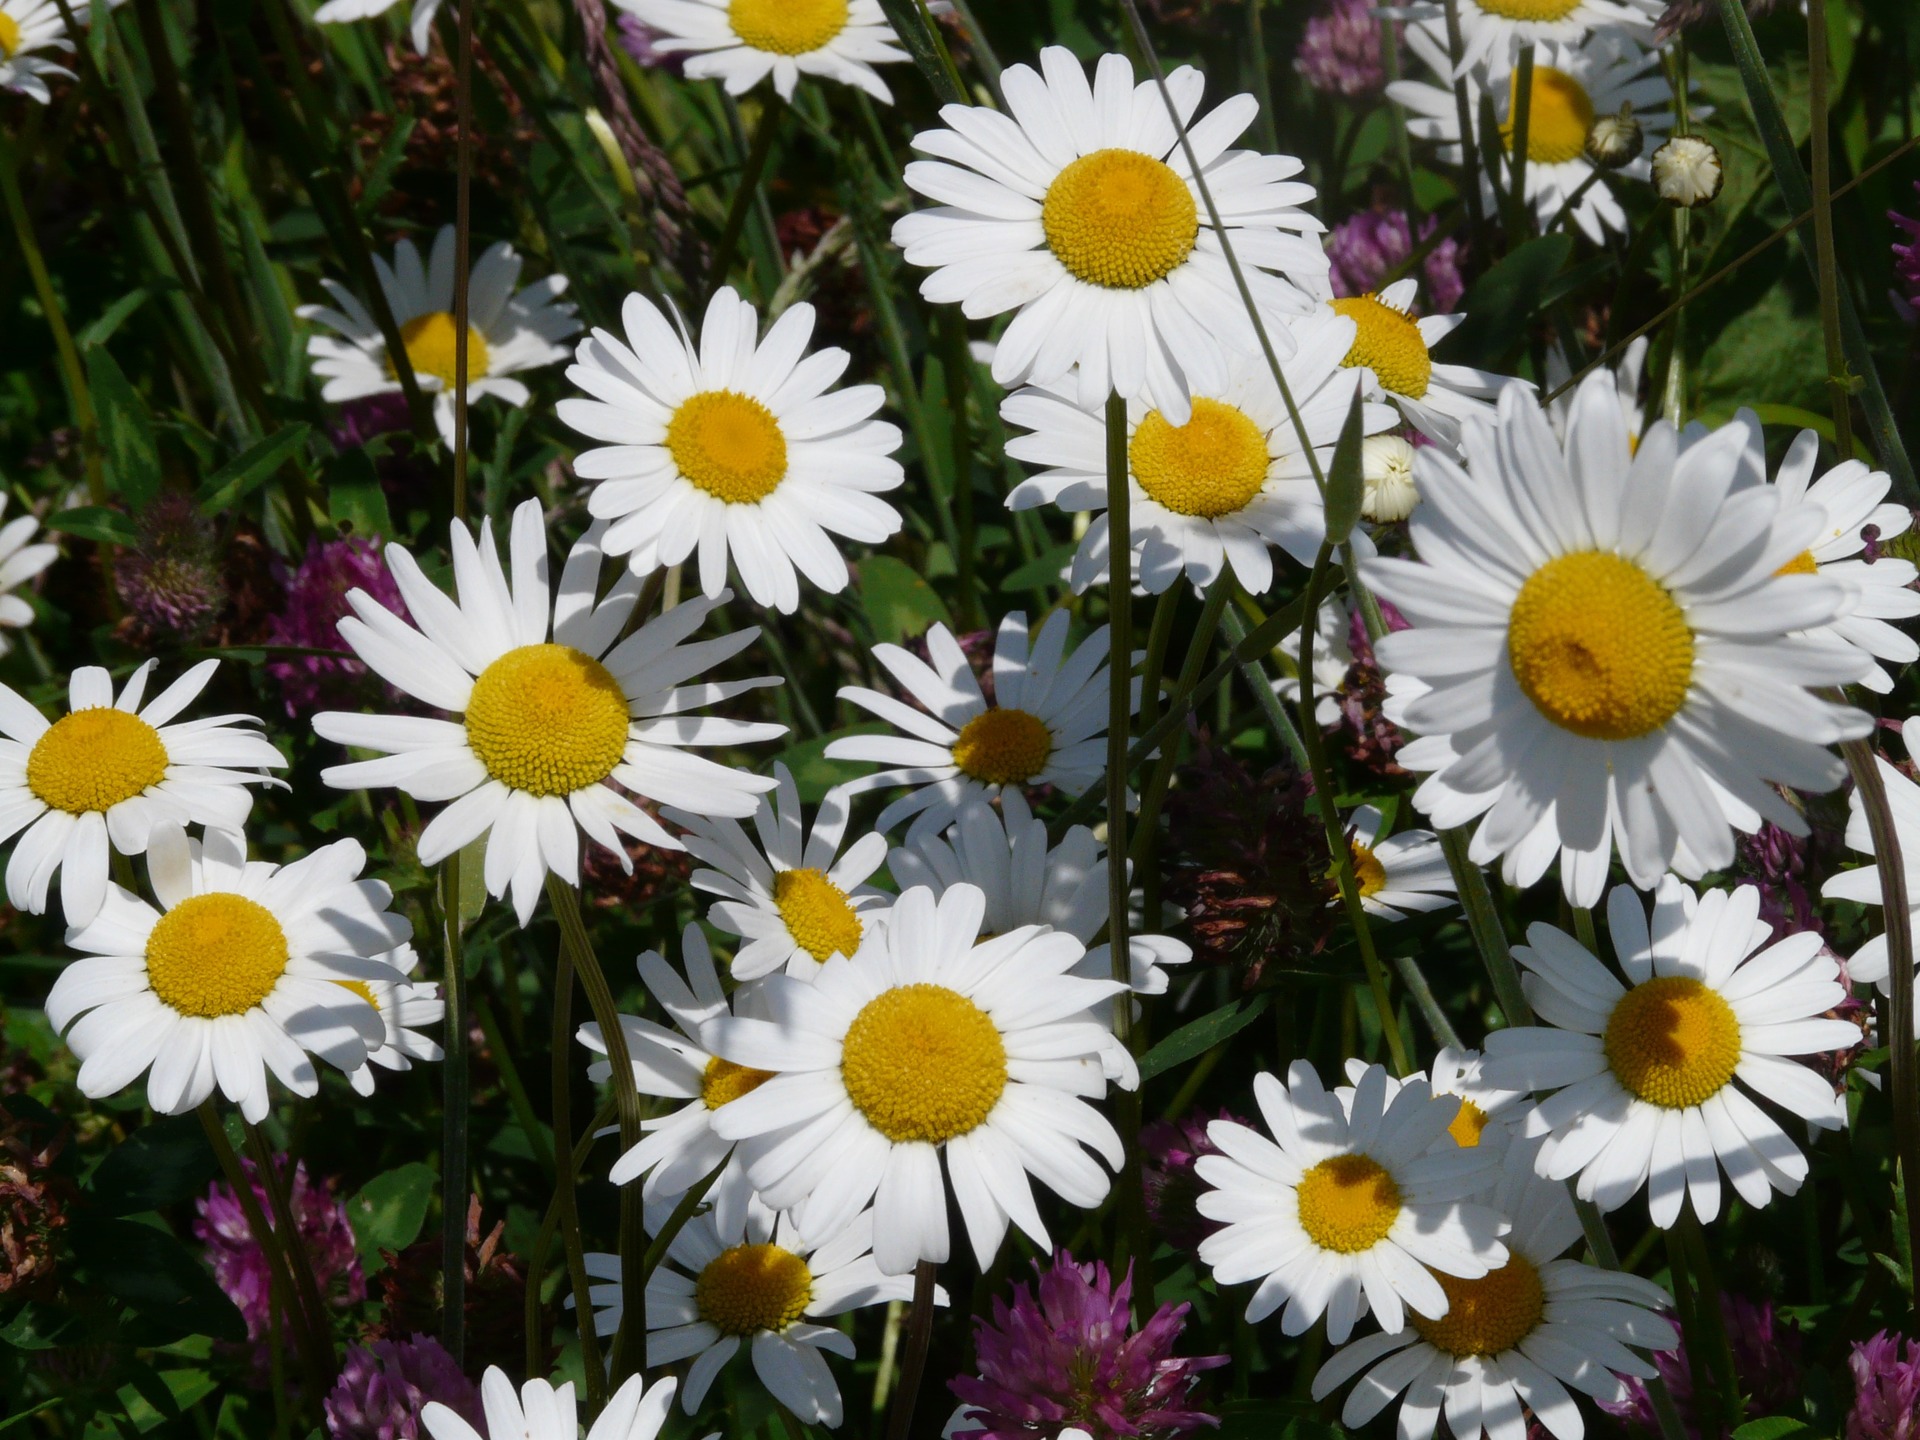
switzerland, flower, marguerite daisy, daisy, flowering plant, oxeye daisy, heath aster, mayweed, chamomile, petal, plant, chamaemelum nobile, alpine aster, daisy family, spanish daisy, spring, wildflower, botany, aster, camomile, new york aster, asterales, annual plant, tanacetum balsamita, chrysanthemum coronarium, chrysanths, tanacetum parthenium, perennial plant